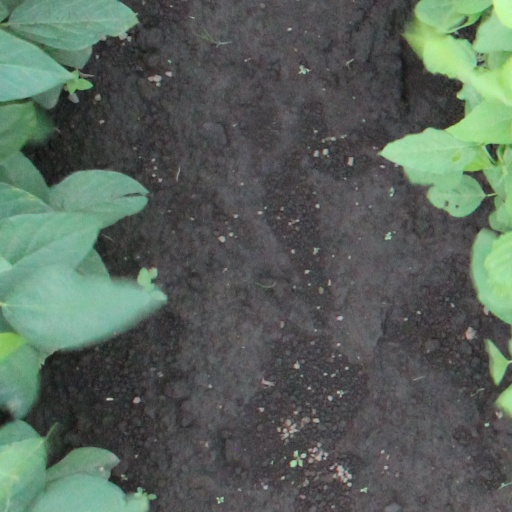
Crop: soybean